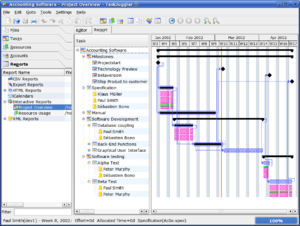
TaskJuggler est un logiciel libre de gestion de projet. À la différence des autres logiciels libres de gestion de projet, il s'utilise avec un mode édition et un mode rapport.